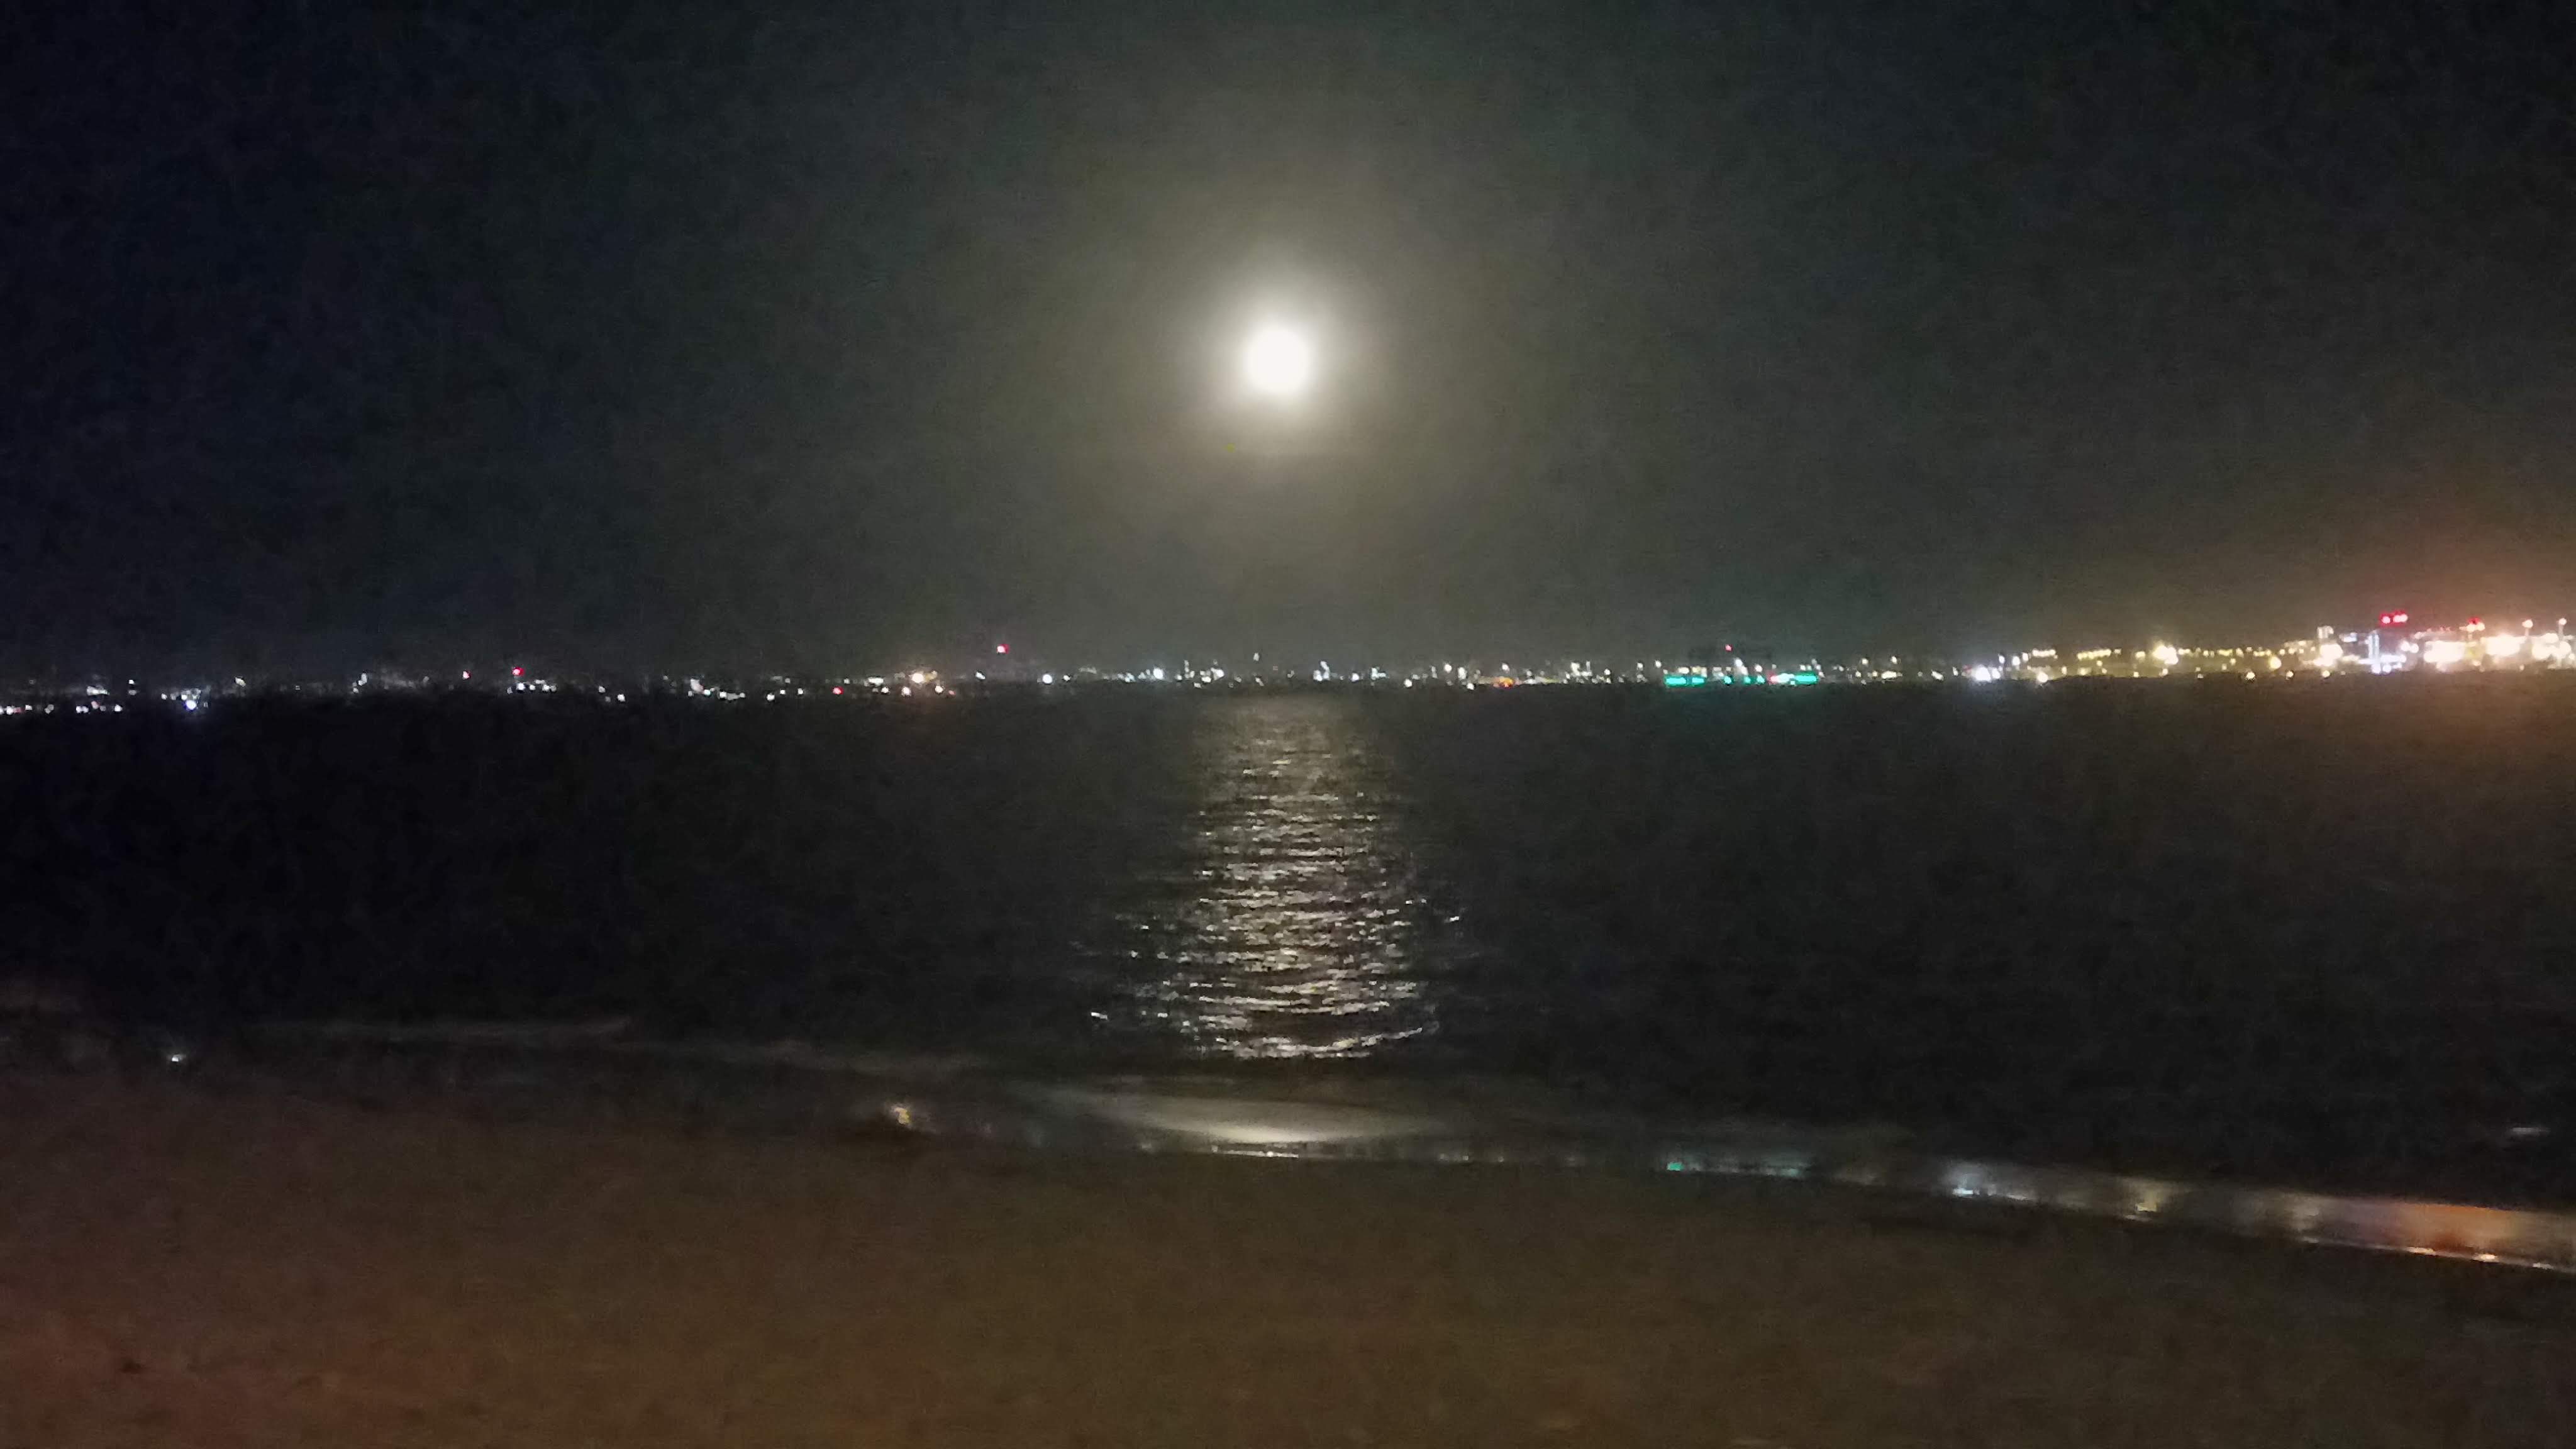
scenery, night, sky, light, moonlight, celestial event, full moon, sea, midnight, moon, horizon, astronomical object, water, beach, atmosphere, darkness, coast, cloud, calm, event, ocean, wave, city